Renfrew of the Royal Mounted (1937 film)

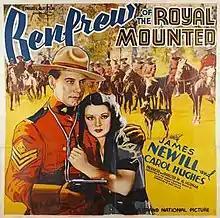
Theatrical release poster

Renfrew of the Royal Mounted is a 1937 American film produced and directed by Albert Herman and starring James Newill, Carol Hughes, and William Royle. Released by Grand National Pictures, it is the first of eight films based on "Renfrew of the Royal Mounted", a popular series of boy's adventure books written by Laurie York Erskine. The film was shot on location at Big Bear Lake, California.